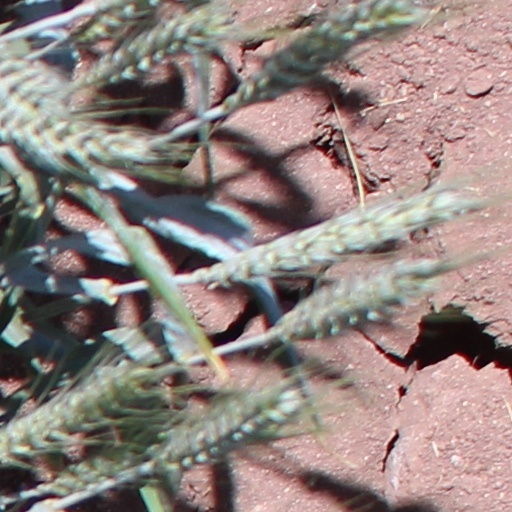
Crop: wheat